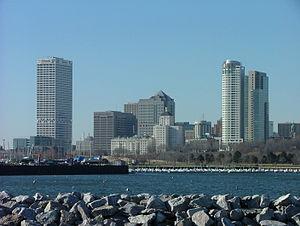
L'État américain du Wisconsin compte 601 municipalités, qui ont le statut de « ville » ou de « village ». Environ 70 % de la population de l'État vit au sein de municipalités.